Matchlock

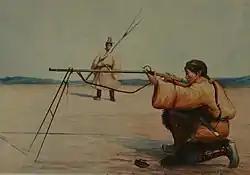
Tibetans with matchlock rifle (1905 painting)

Arabian Bedouin families continued using matchlocks well into the 20th century, and matchlocks were often passed down as family heirlooms within Bedouin families. The reliability of the matchlock made it the weapon of choice for Bedouins, who sometimes chose to convert flintlocks into matchlocks.